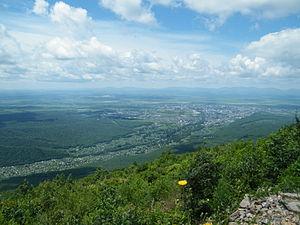
Arseniev est une ville du kraï du Primorie, dans l'Extrême-Orient russe. Sa population s'élevait à 53 083 habitants en 2016.